Music of Madagascar

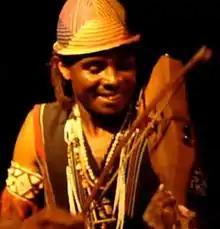
The "lokanga" played by a member of the group Vilon'androy

The is a chordophone that traditionally has two sisal strings, three frets and a calabash resonator, although modern versions may have as many as eleven or thirteen strings, typically made of steel. A maximum of four of these are strung over the frets, while the rest are strung lengthwise down the sides of the neck and are strummed with the fingers in accompaniment to the primary melody which is played with a bow. This more elaborate is especially popular among the Betsileo of the southern Highlands and the Betsimisaraka of the southeast, who play it in accompaniment to their sung epic poems, called . In 19th-century Highlands society under the Kingdom of Imerina, the was considered to be a slave instrument which only mature men were permitted to play. The , an evolved with the sound box carved to resemble a three-stringed fiddle, is popular among the Southern Antandroy and Bara ethnic groups. The simplest form of instrument in this family is the (musical bow), believed to have been brought to Madagascar by settlers from mainland Africa.